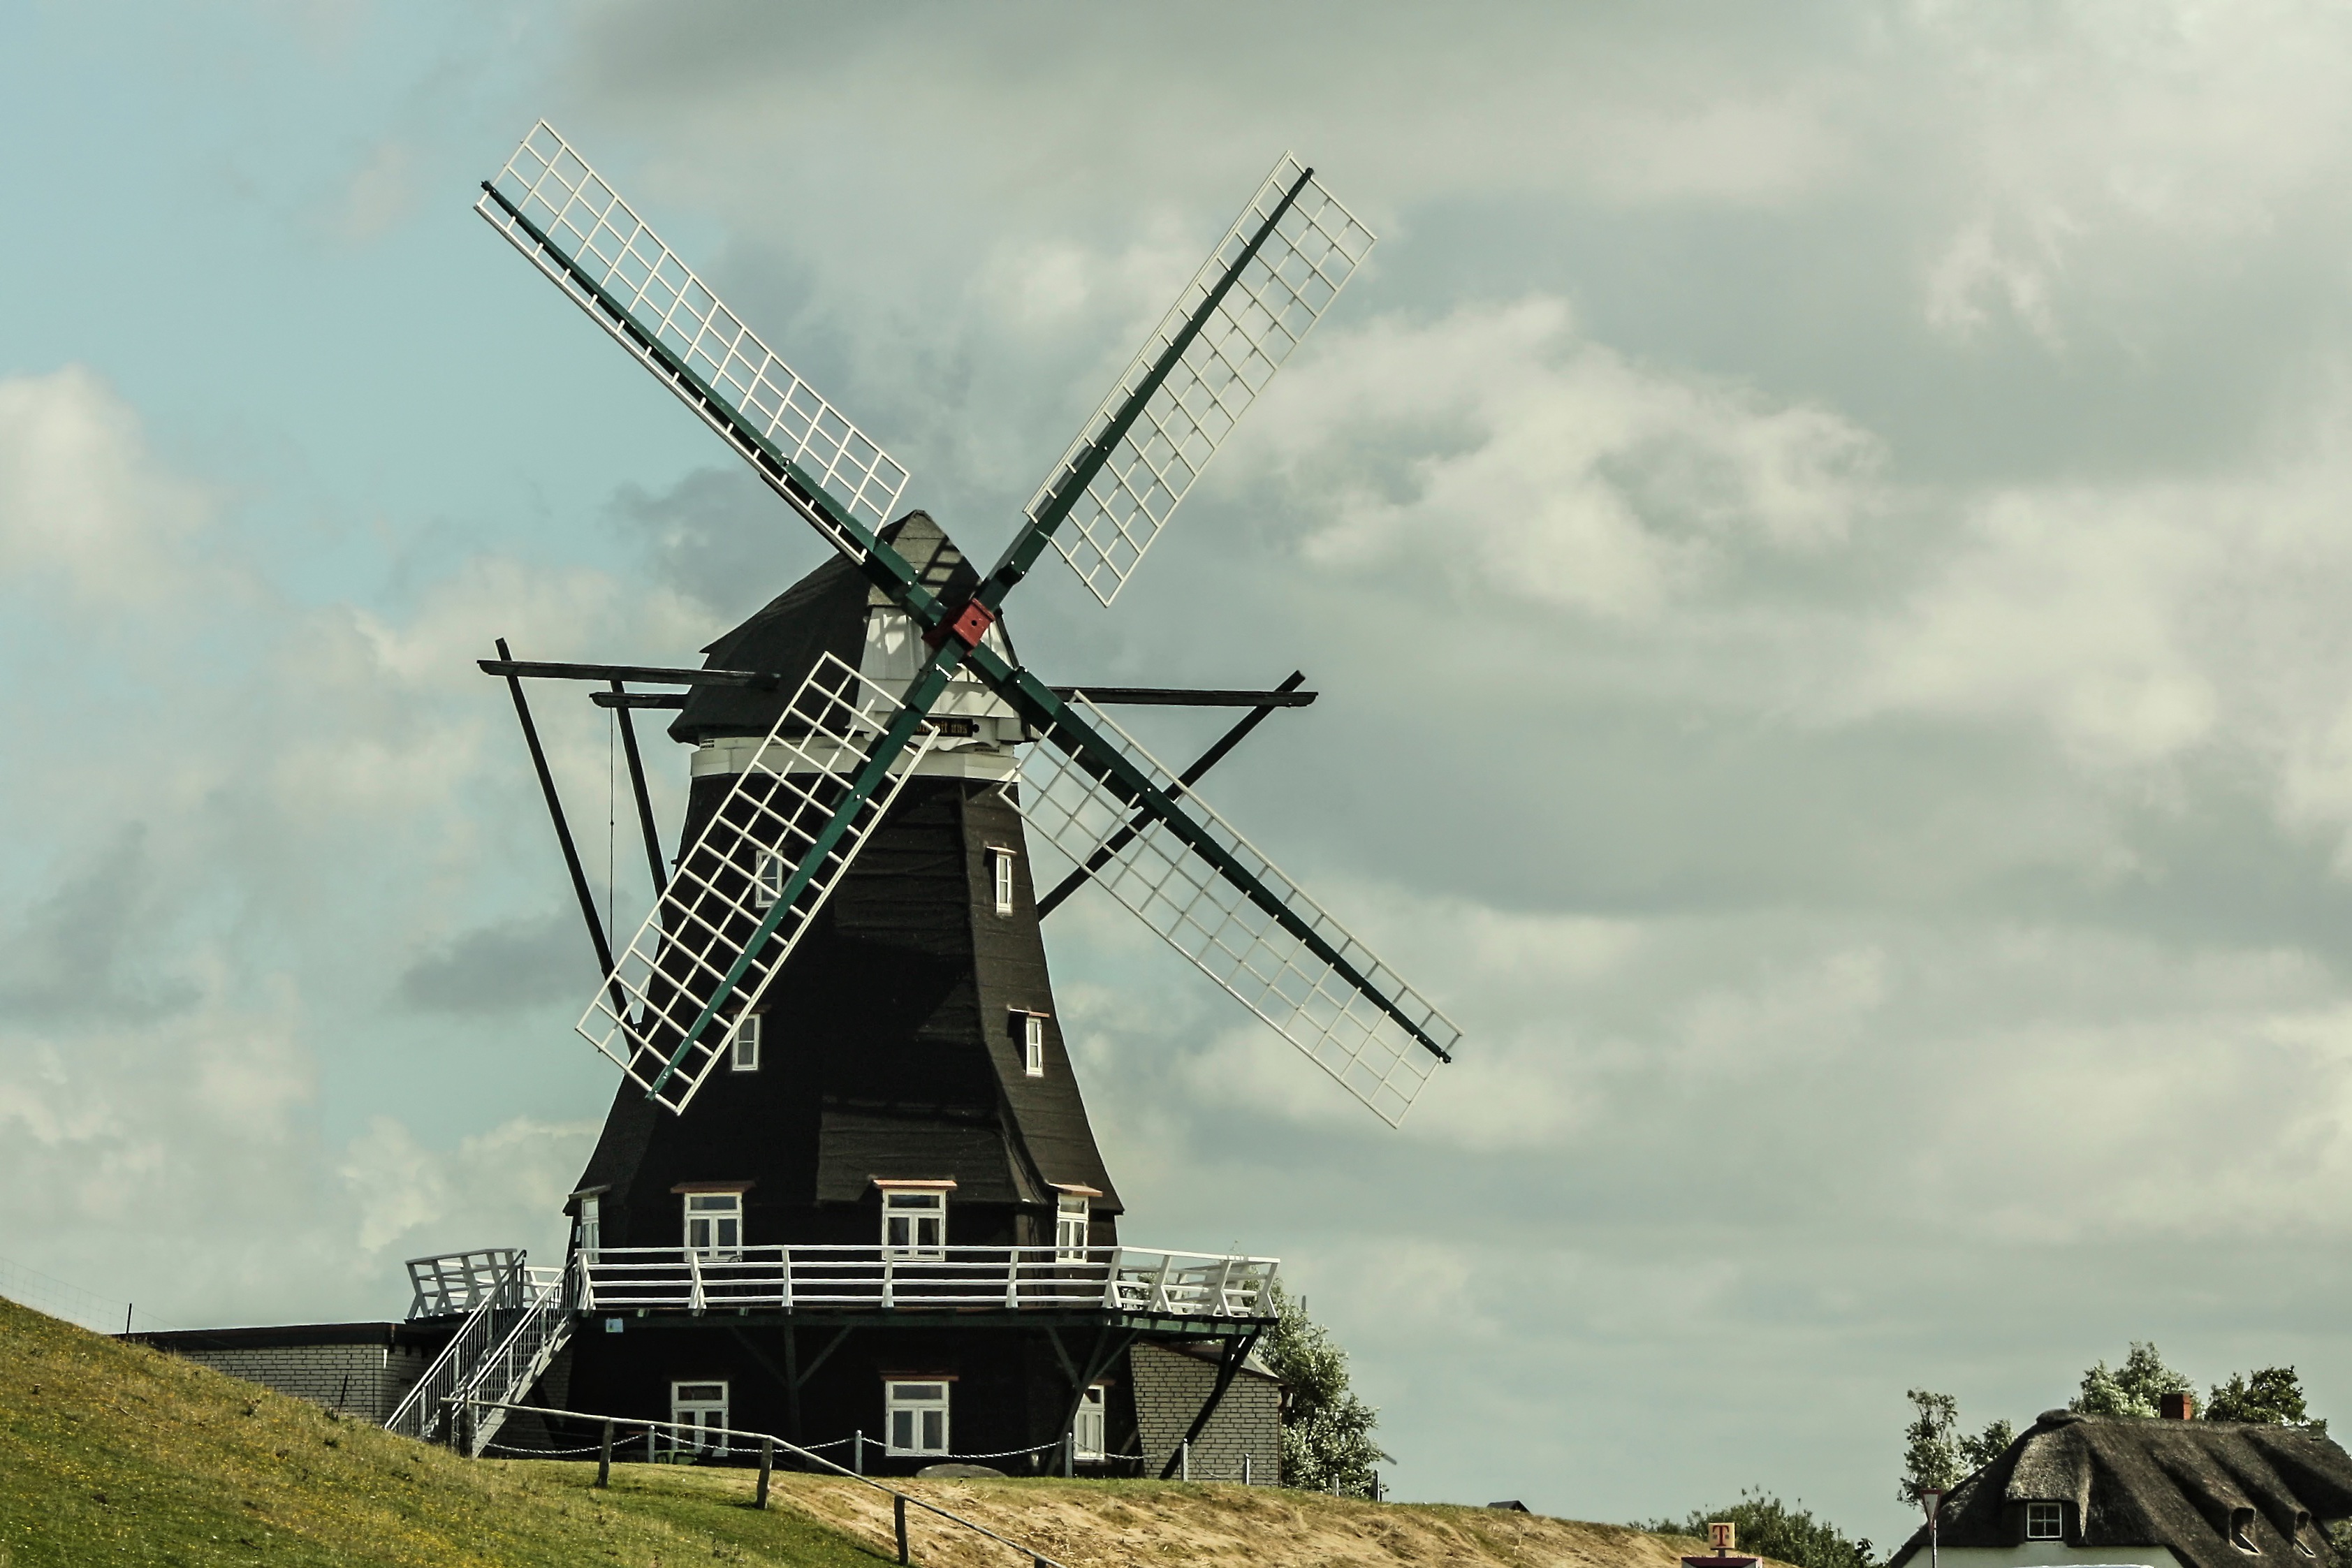
windmill, wind, building, vehicle, island, machine, mill, north sea, wadden sea, gallery dutchman, pellworm